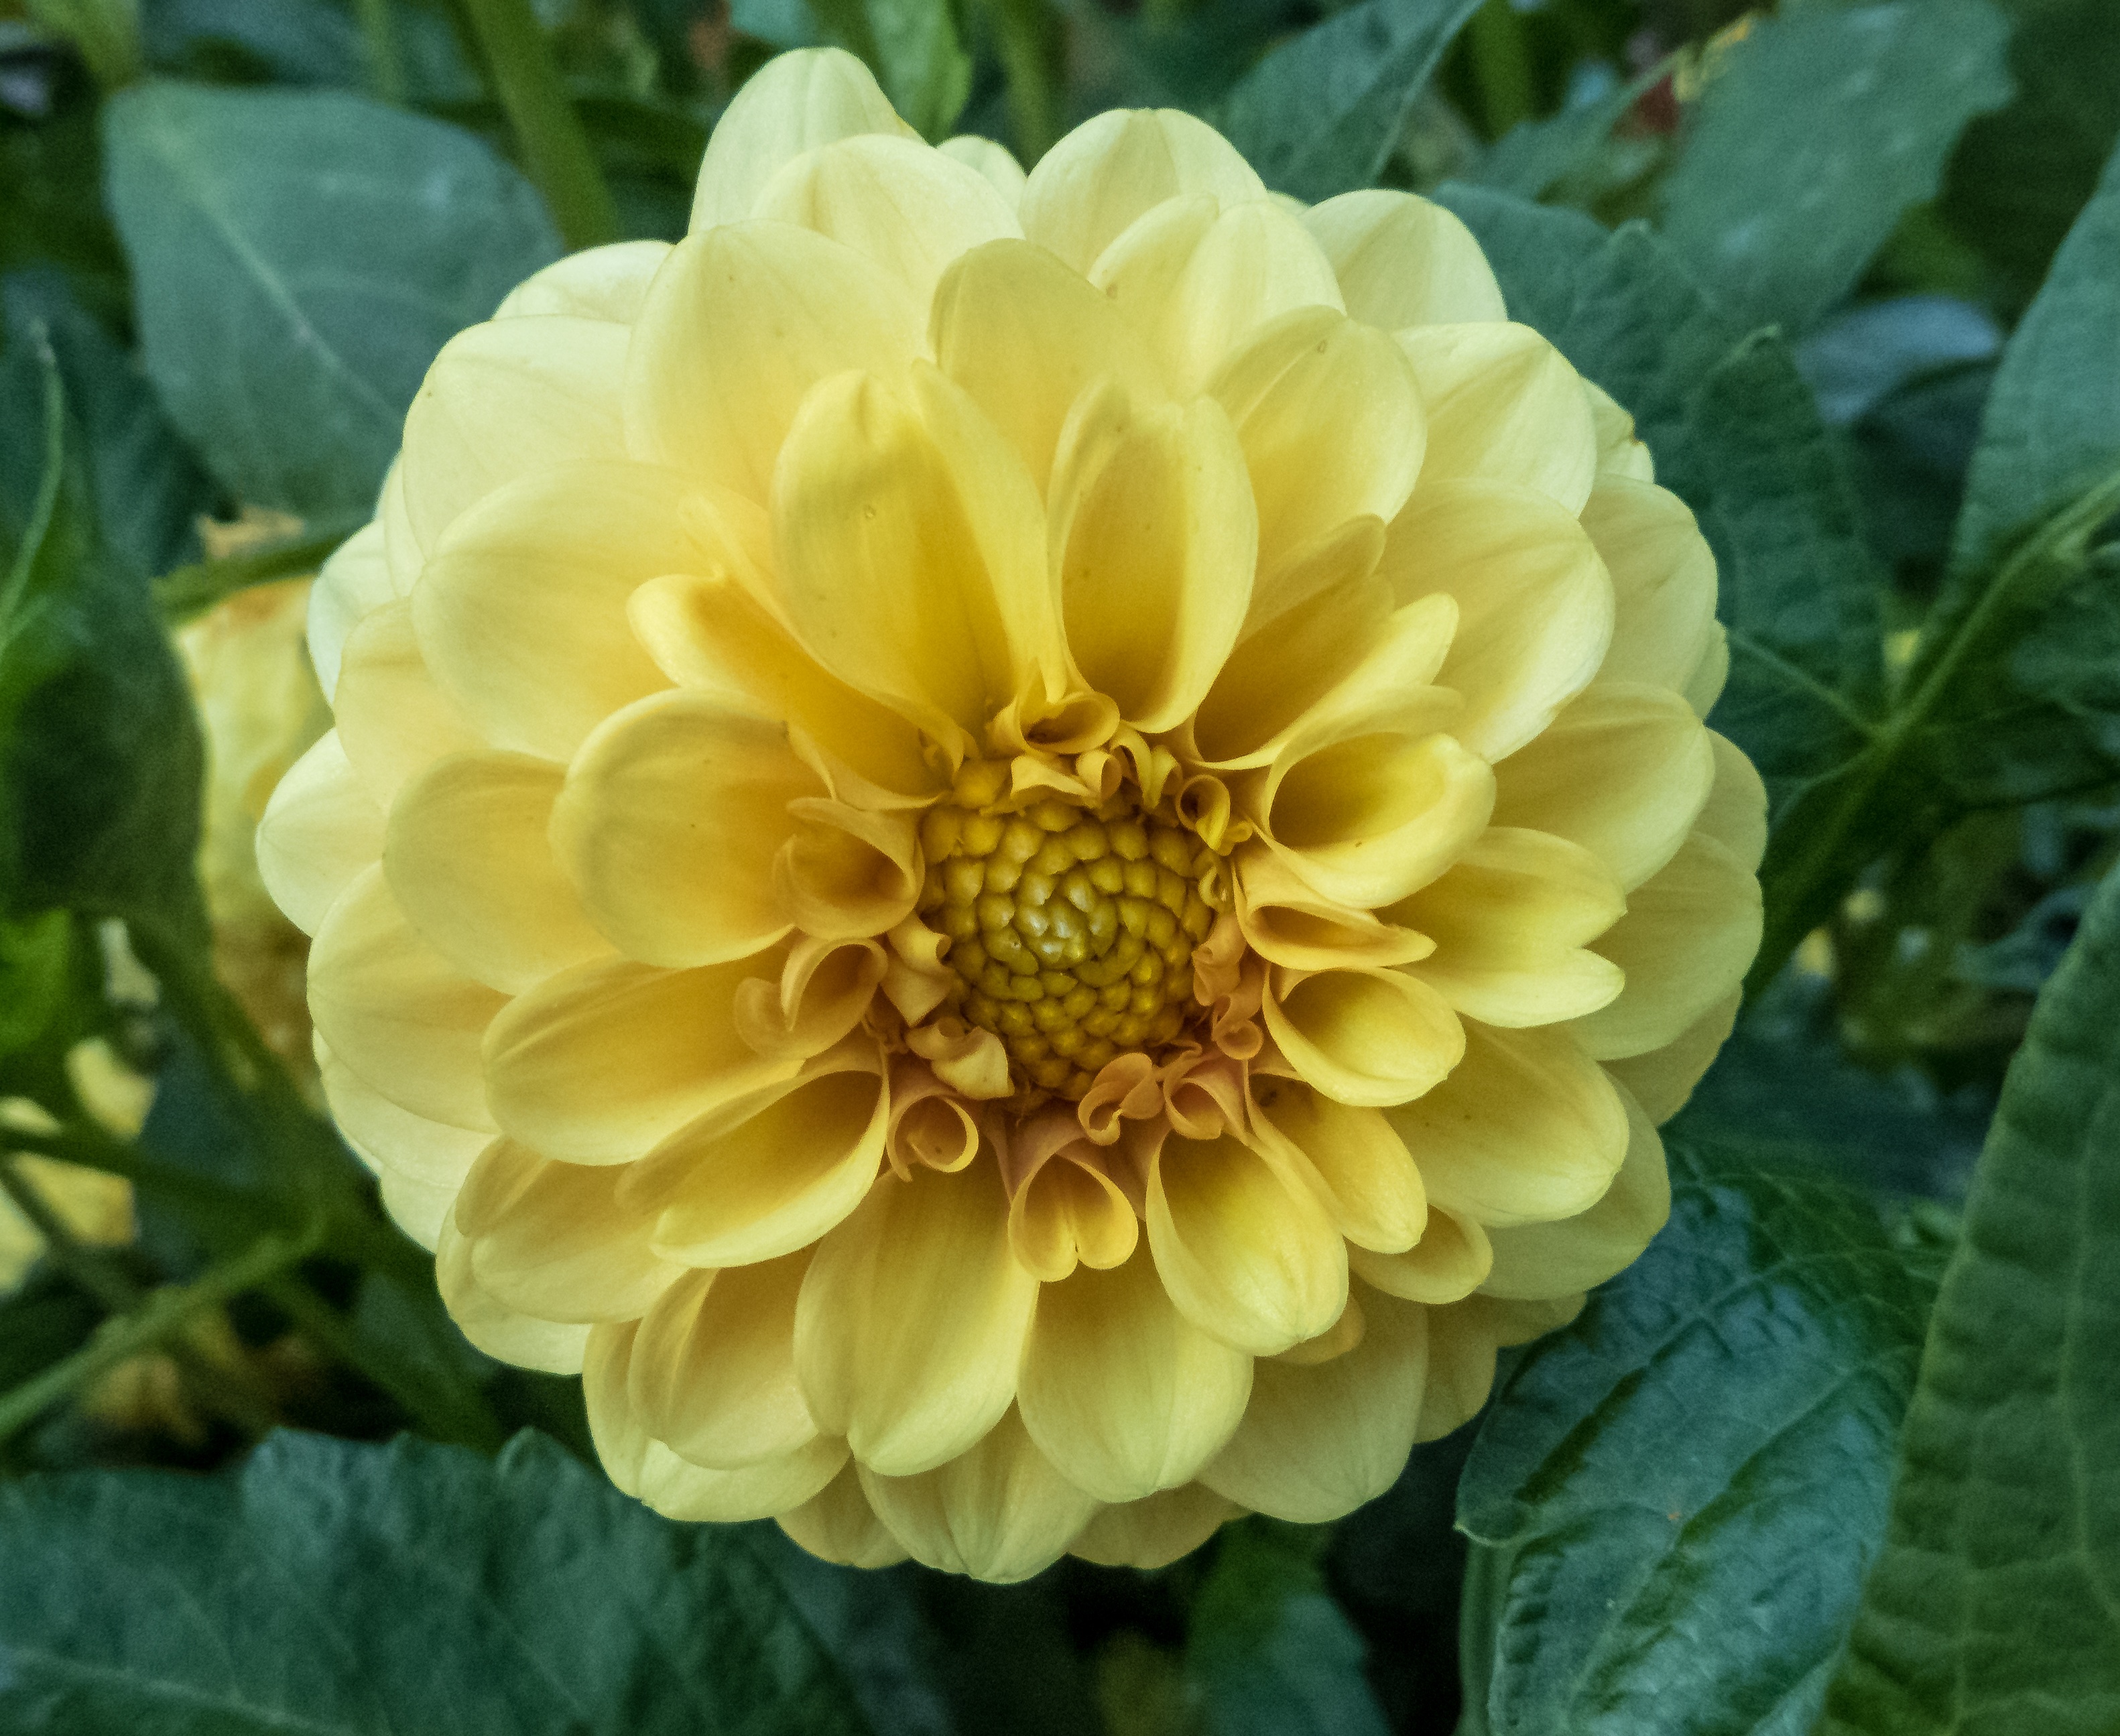
nature, plant, flower, petal, spring, botany, yellow, garden, flora, flowers, dahlia, wild flowers, flowering plant, daisy family, city car, annual plant, land plant, chrysanths